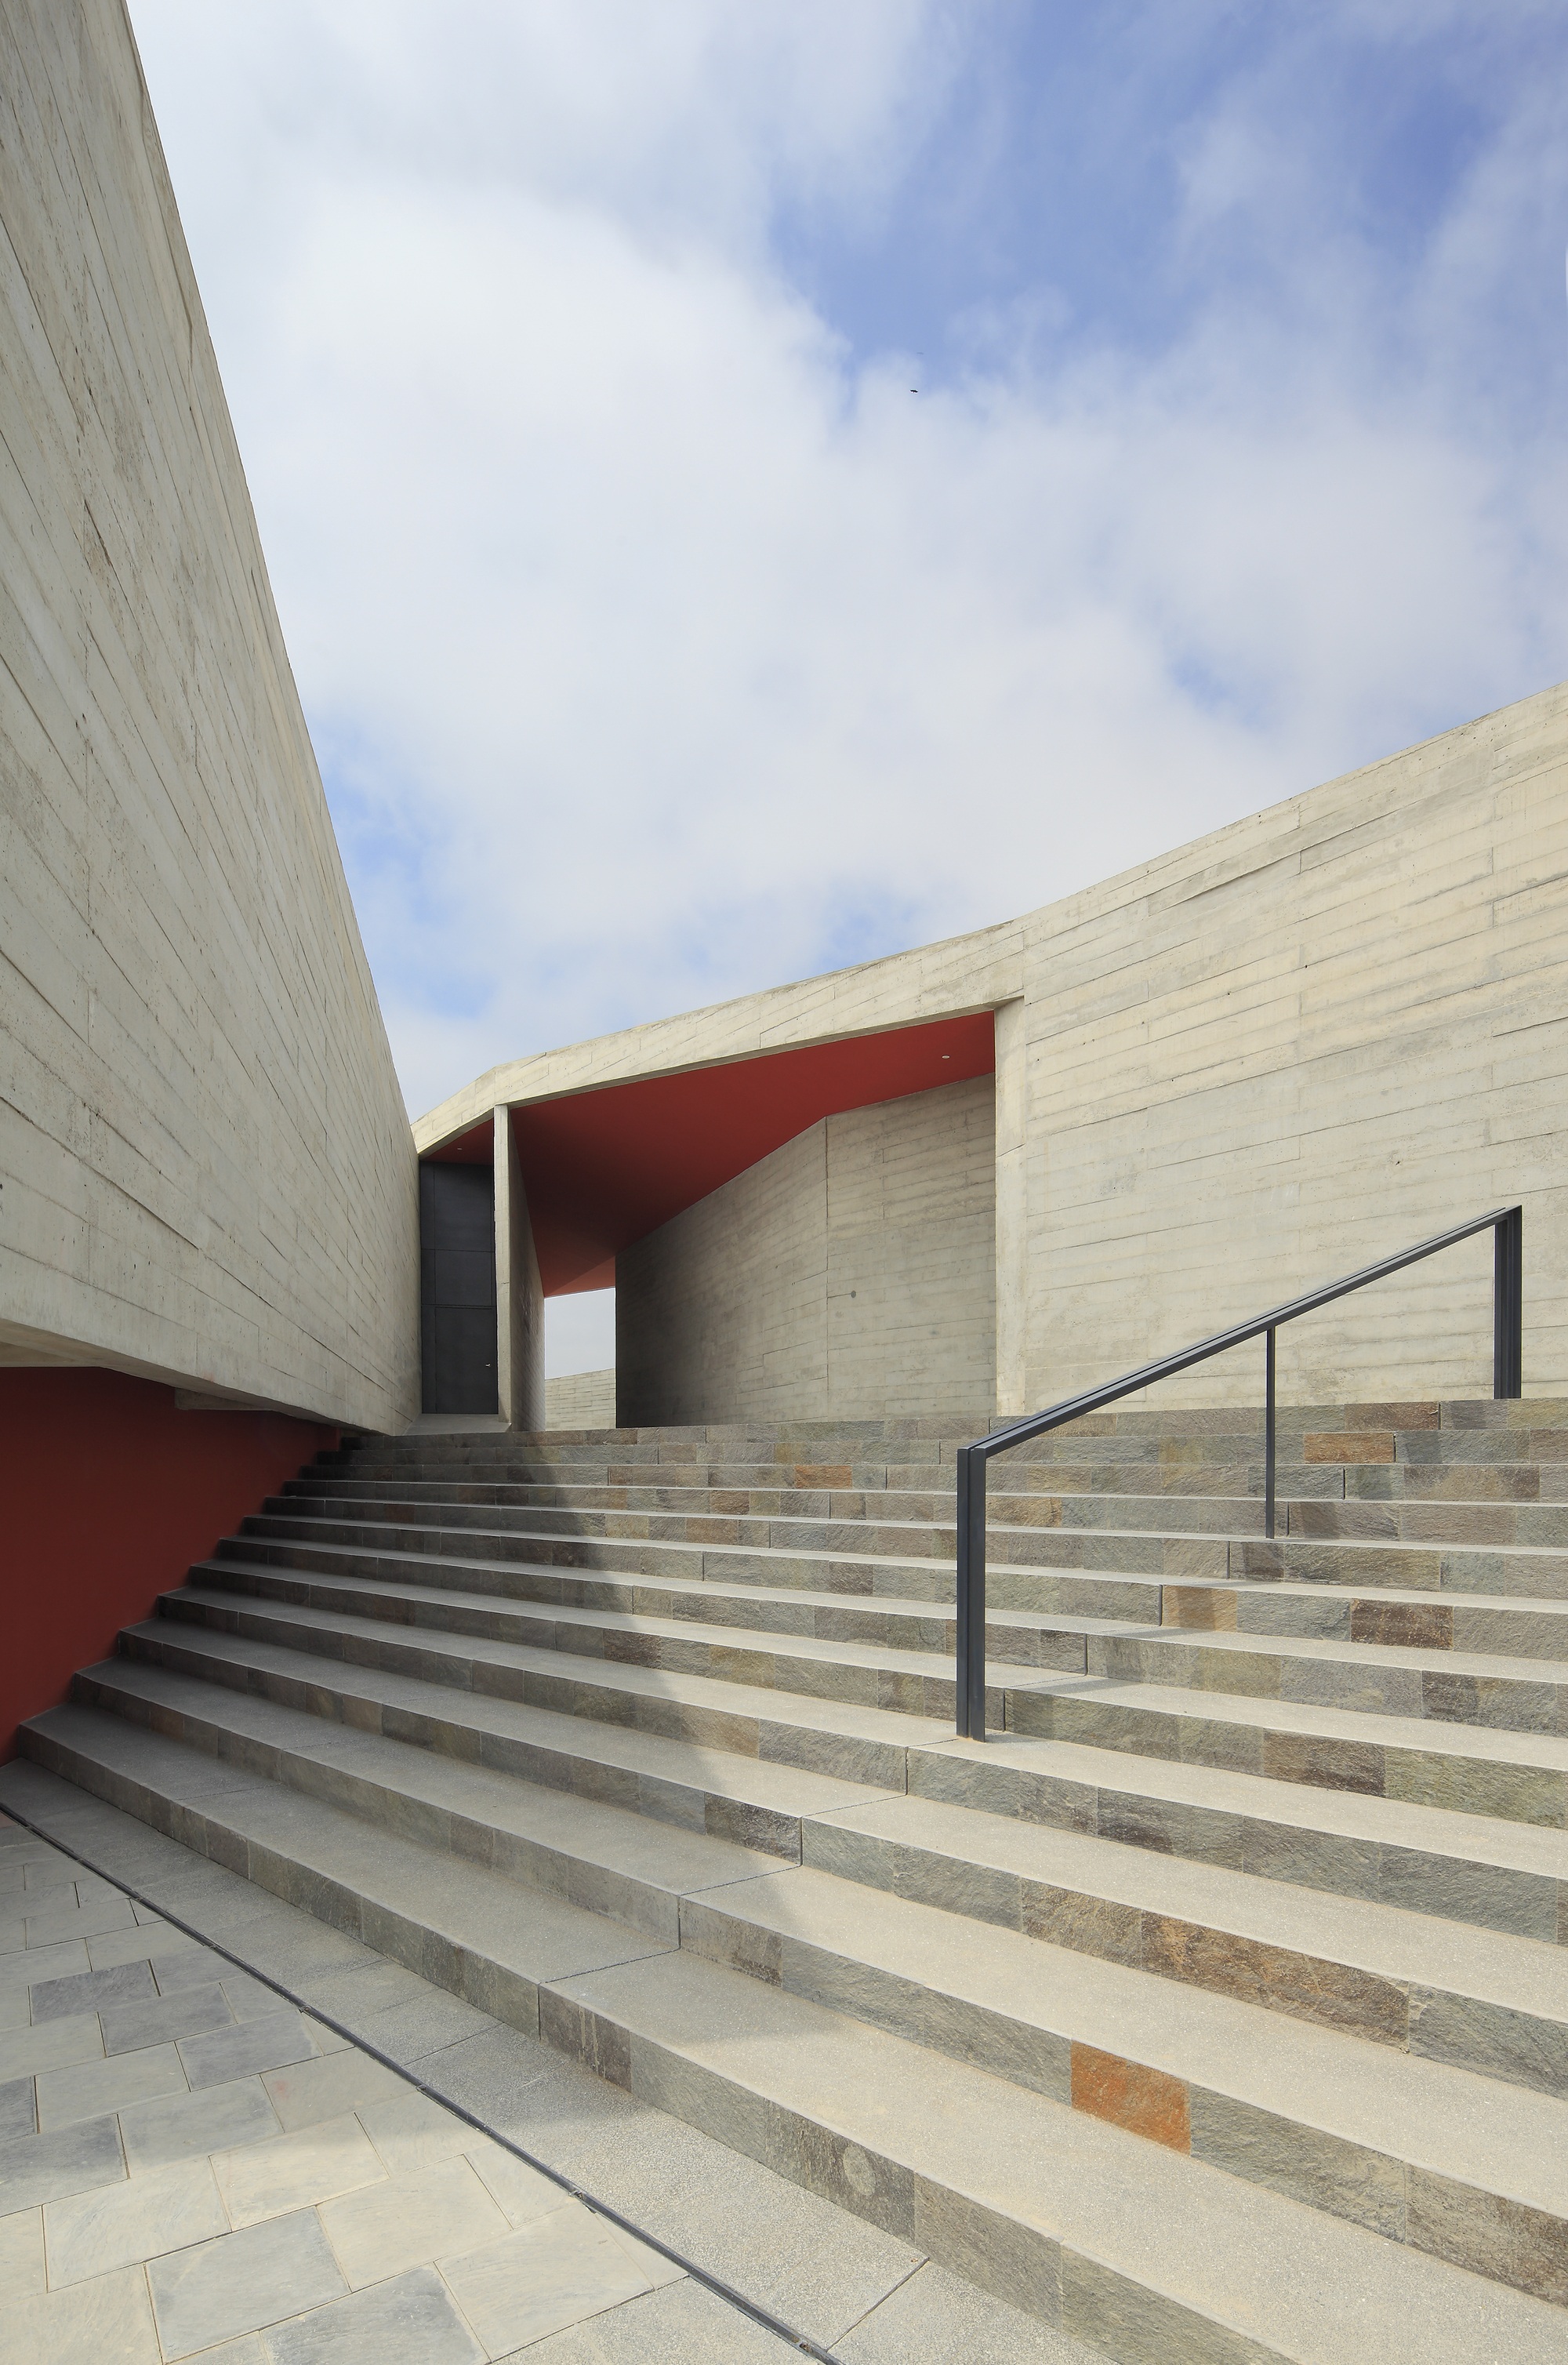
architecture, structure, wood, photography, roof, building, line, facade, professional, arena, stairs